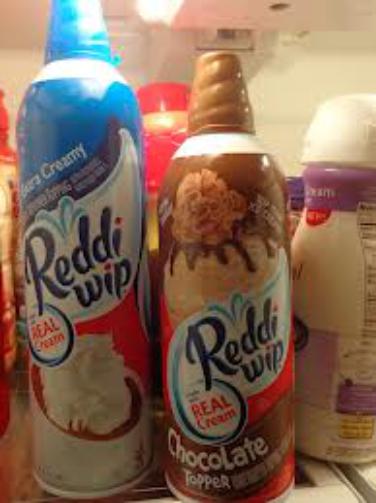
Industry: Food